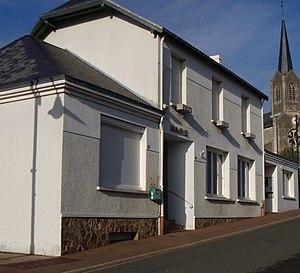
Mairie de Saint-Germain-sur-Moine
Saint-Germain-sur-Moine est une ancienne commune française située dans le département de Maine-et-Loire et la région Pays de la Loire, au cœur de la région naturelle et historique des Mauges. Ses habitants sont les Germinois et les Germinoises.